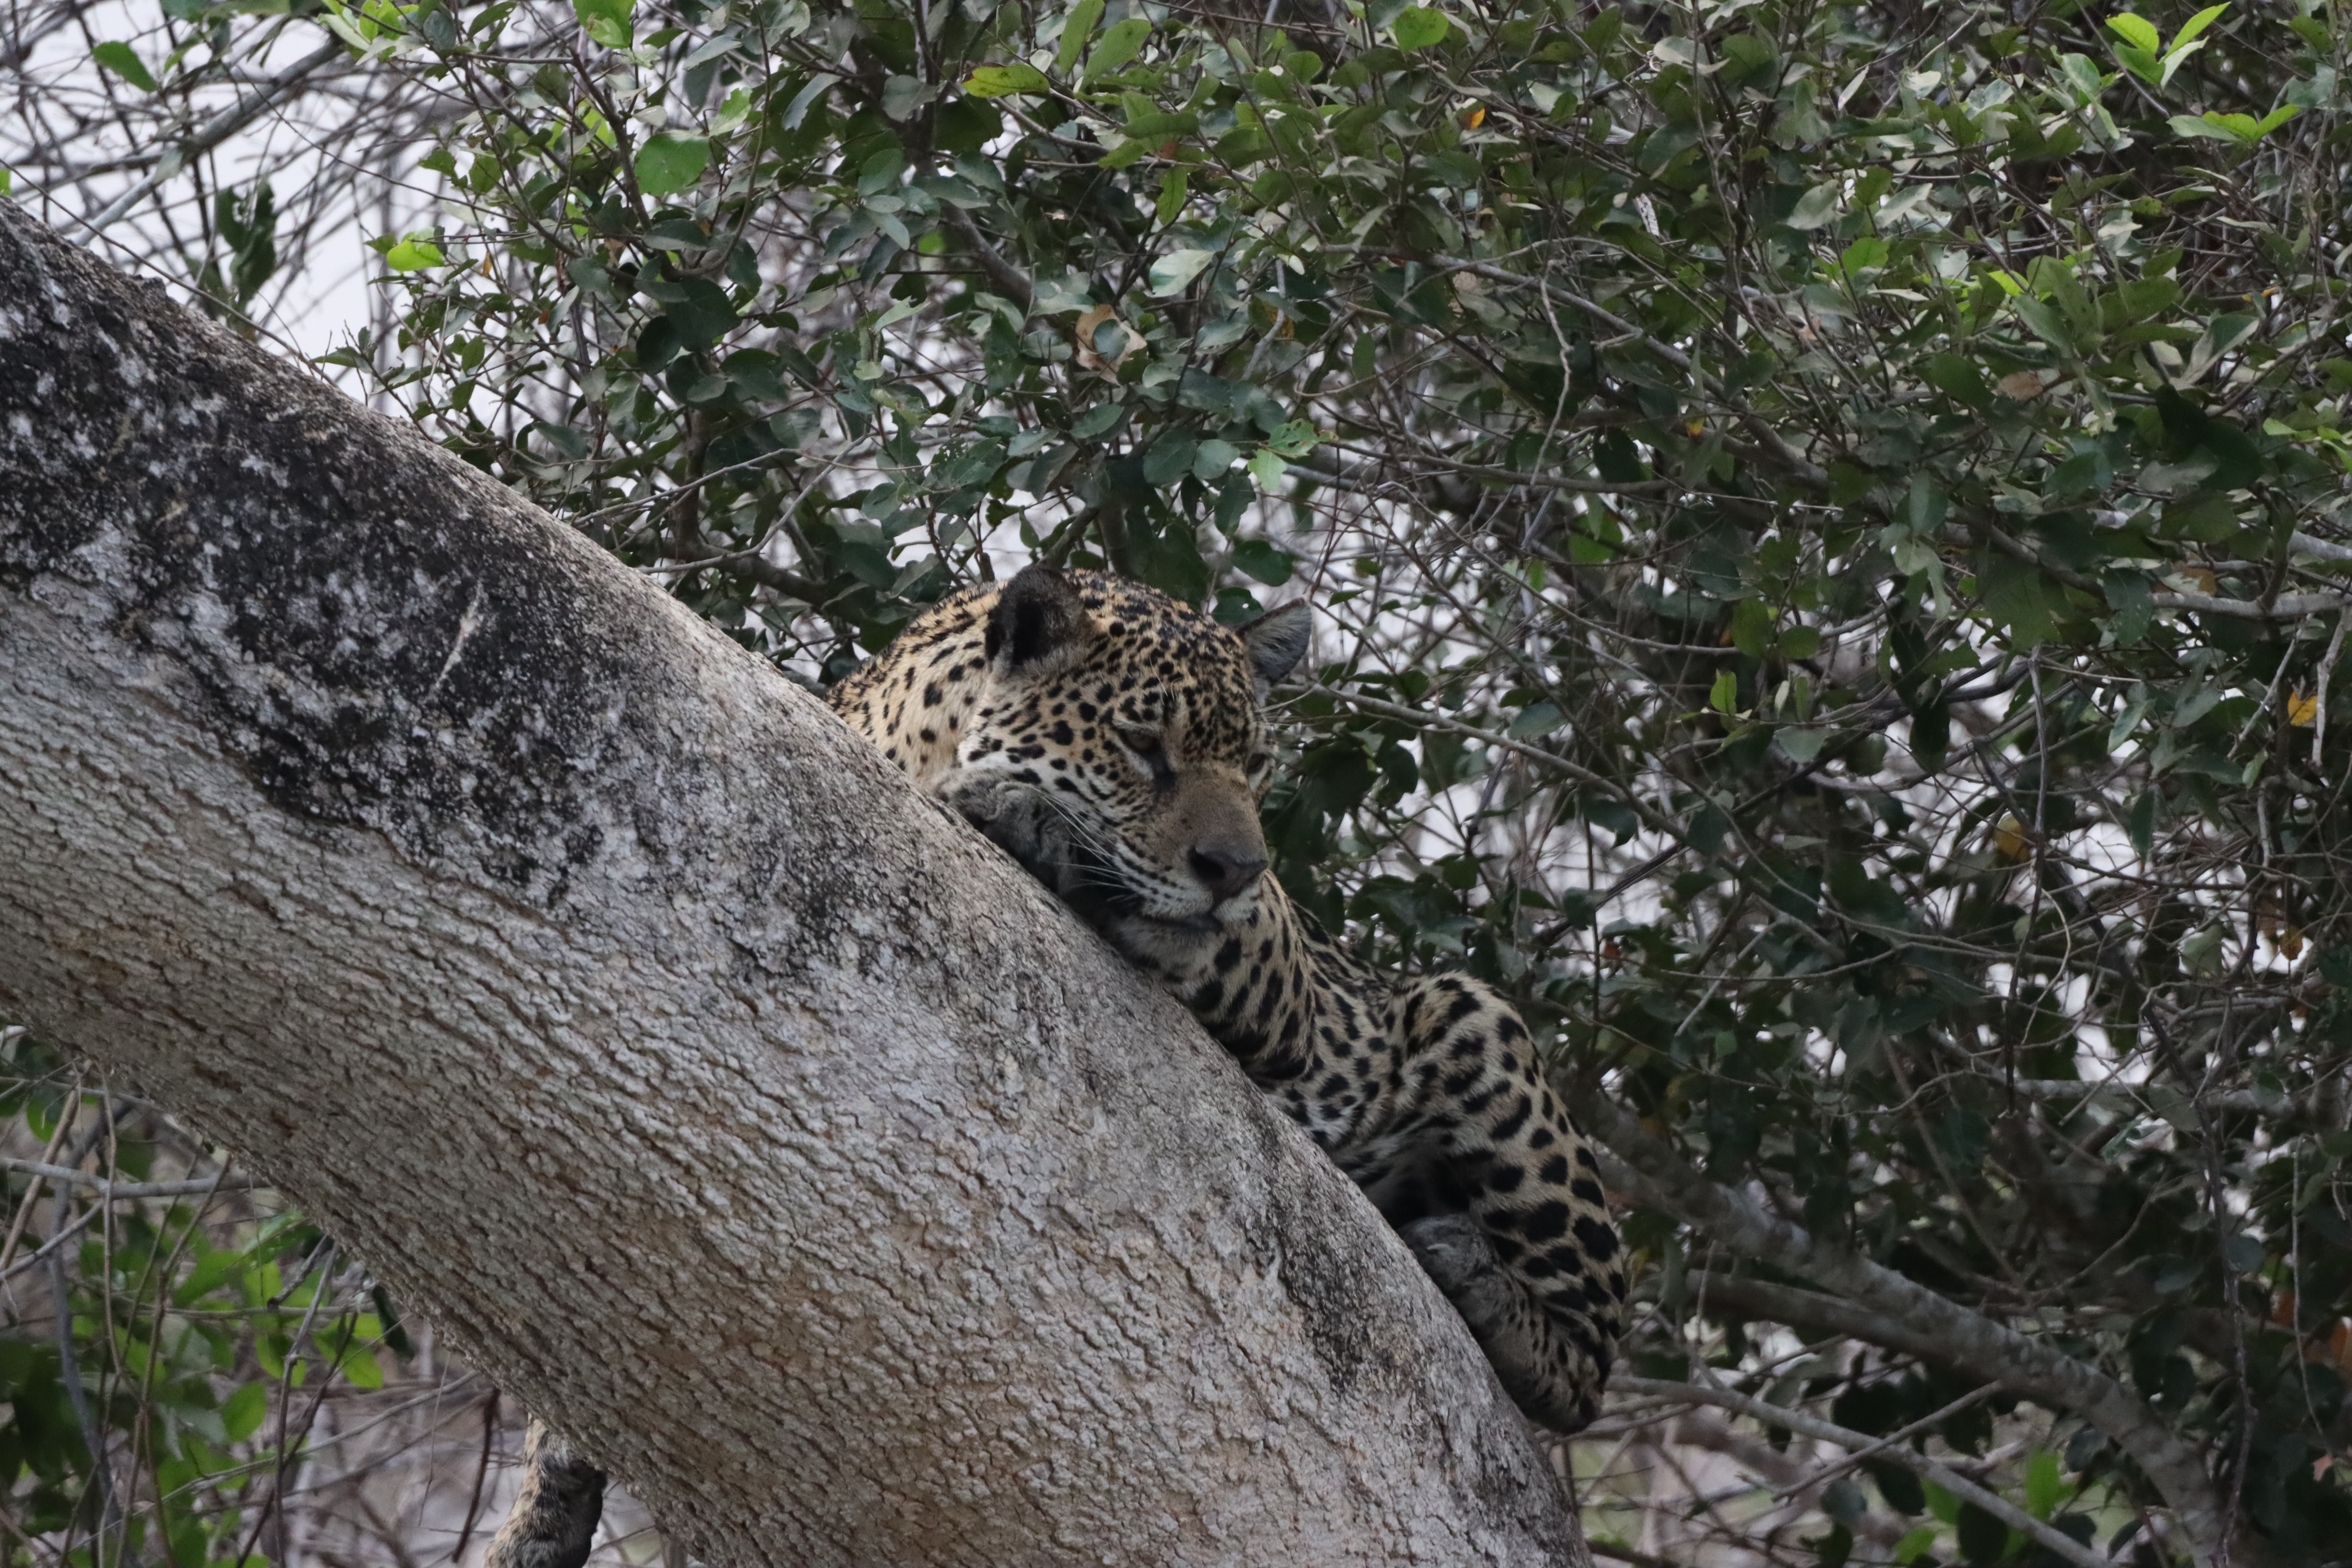
Jaguar: Medrosa